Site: brandenburg
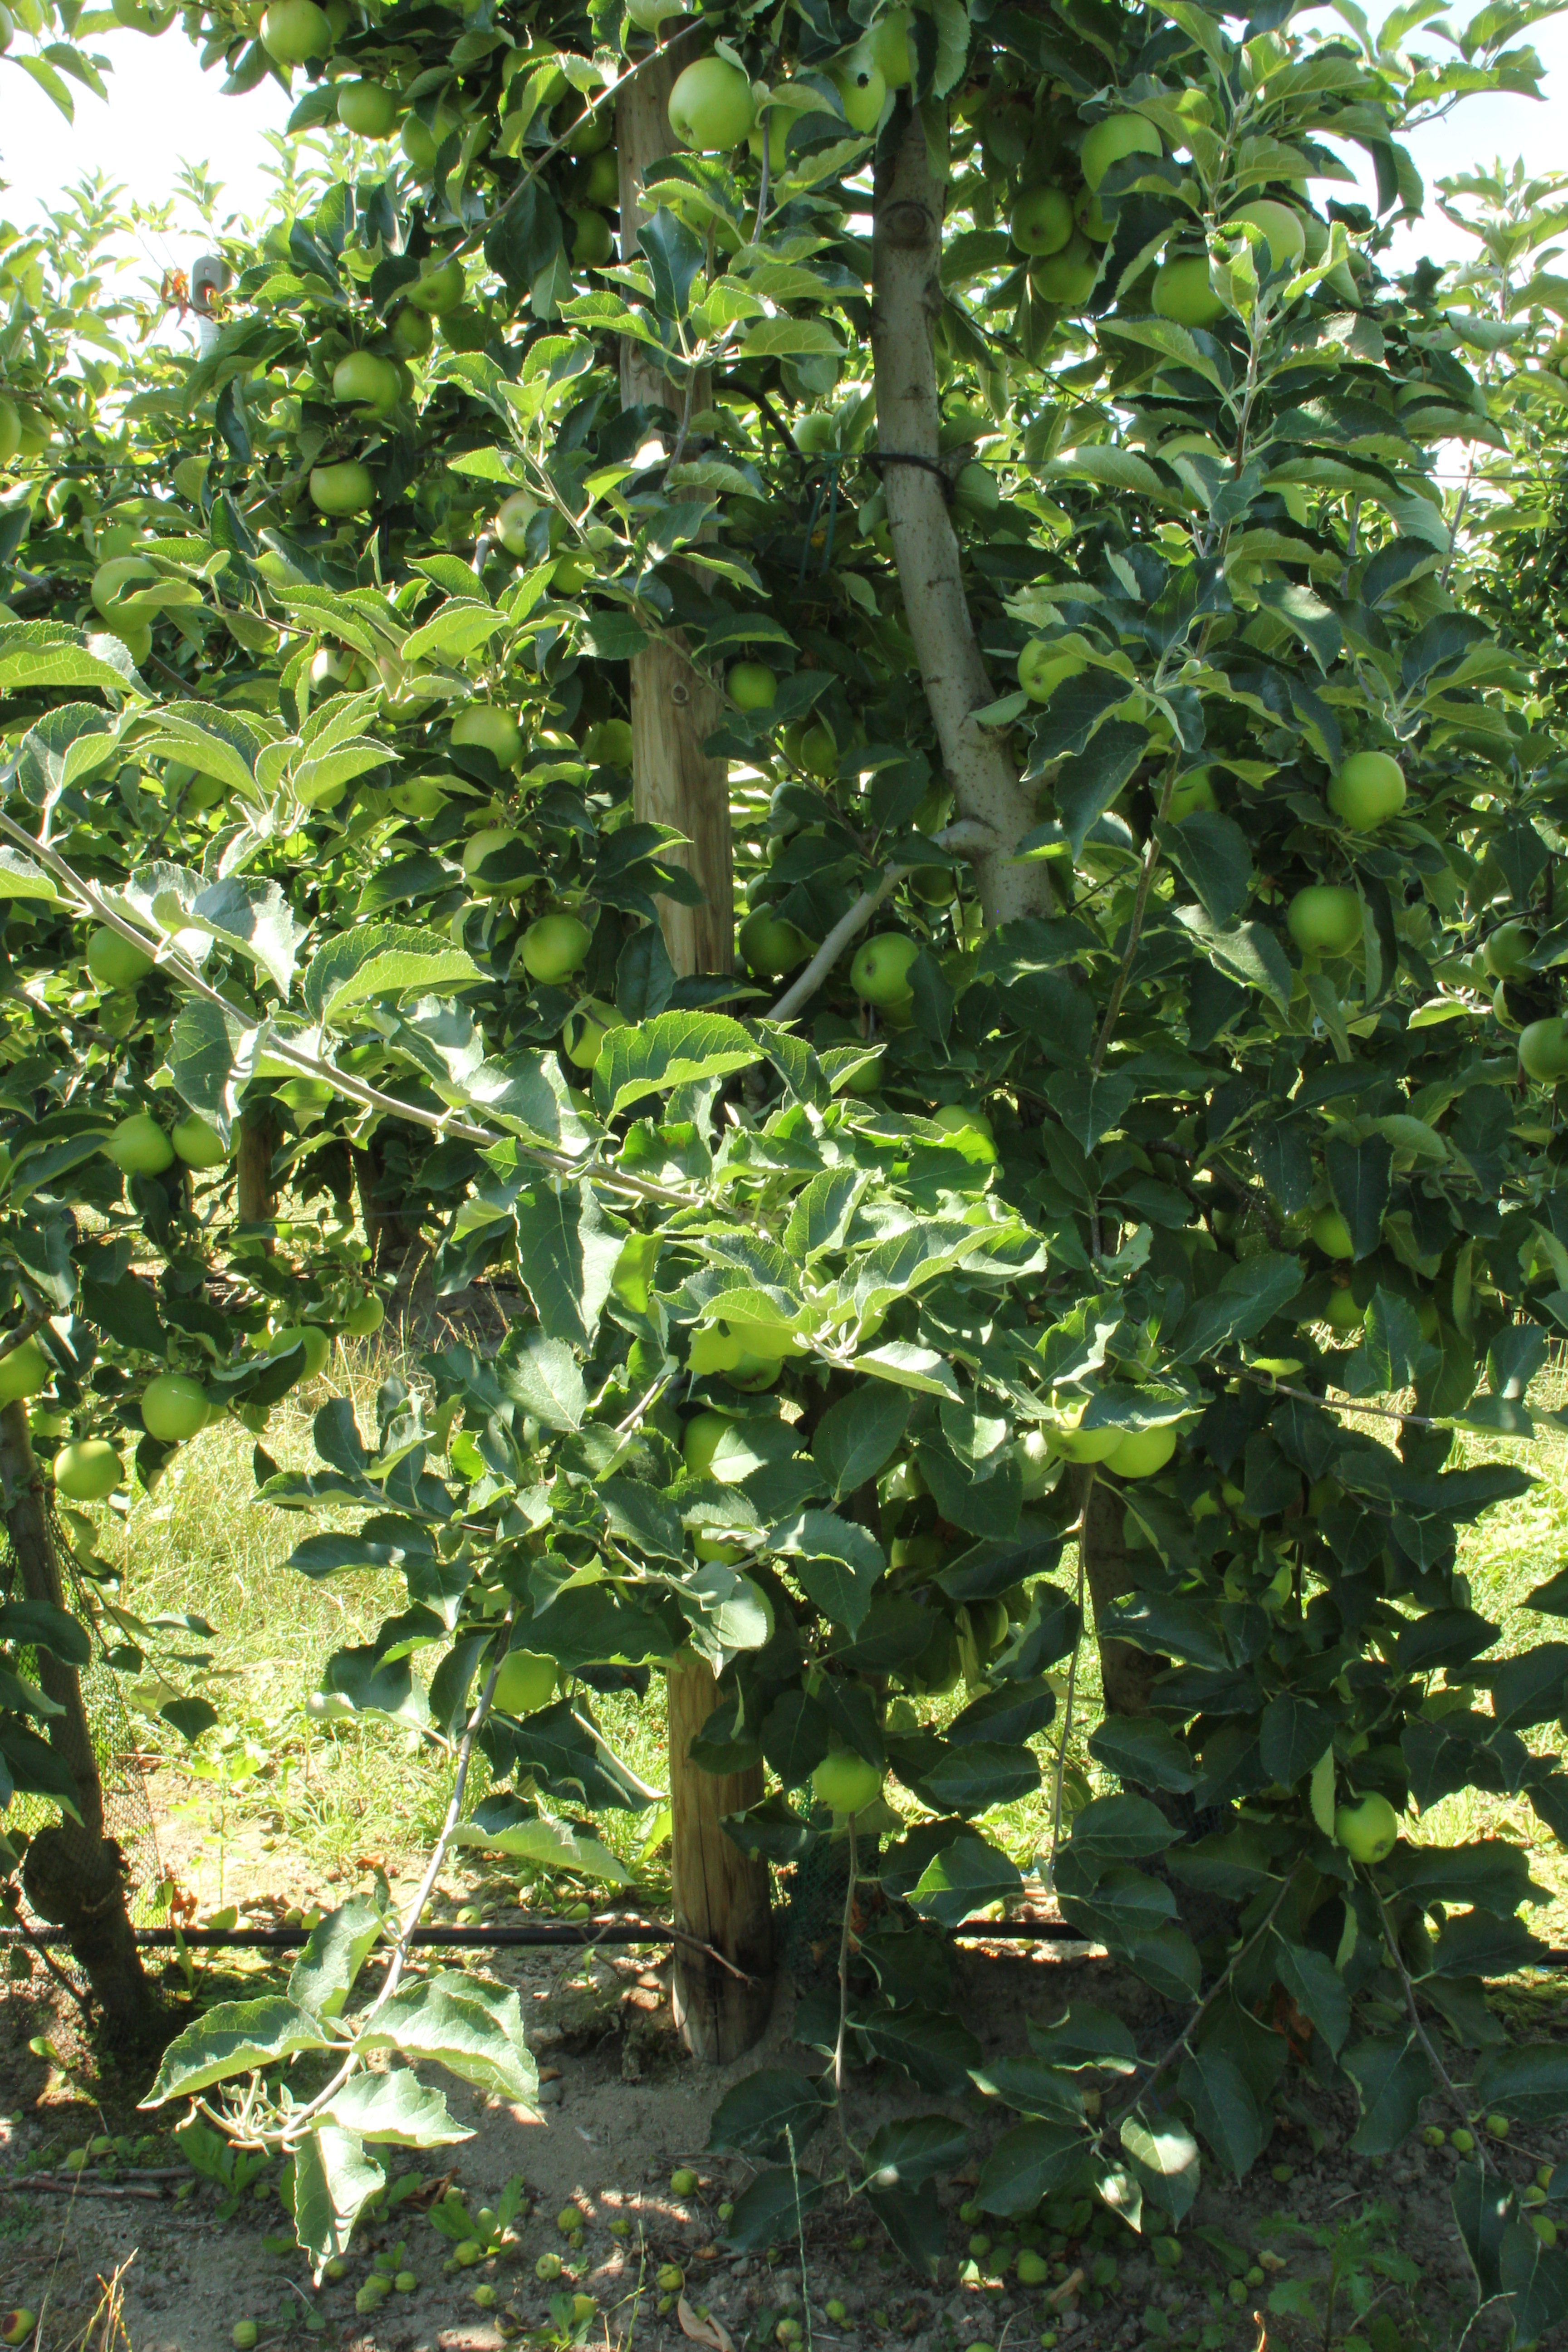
Growth stage (BBCH 77): Development of fruit